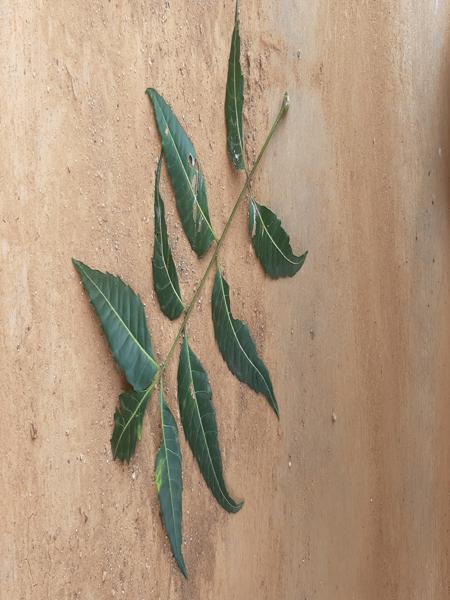
Plant: Neem